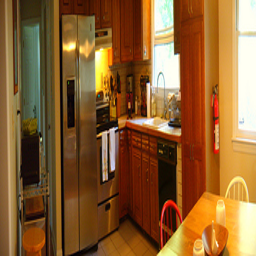
A metallic refrigerator freezer sitting inside of a kitchen.
a kitchen with oak cabinets and stainless steel applicances
A kitchen with stainless steel appliances and seating area.
A large open kitchen with stainless steel refrigerator.
A kitchen contains stainless steel appliances, cabinets and a table with chairs.